Torre dell'Orologio, Padua

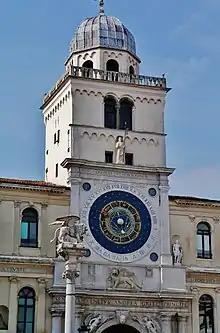

The tower's construction began in 1426 and finished around 1430. The tower was a commission from Prince Ubertino de Carrara, who was part of the Carraresi clan of Padua, Italy, he was the Lord of Padua from 1338 to 1345. It would later be enlarged to accommodate the new clock that was created in 1427. The clock itself was completed in 1434. Later in 1436, ornamentation was added to the dial of the clock, and a year later the clock tower was inaugurated. At the base of the tower, the great triumphal arch, designed by Giovanni Maria Falconetto, was added in 1531.